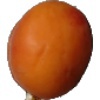
Label: apricot